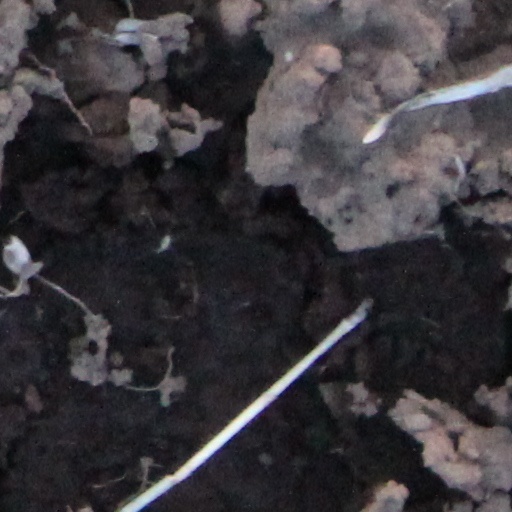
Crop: wheat